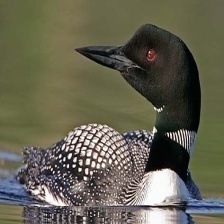
Species: COMMON LOON
Scientific name: GAVIA IMMER